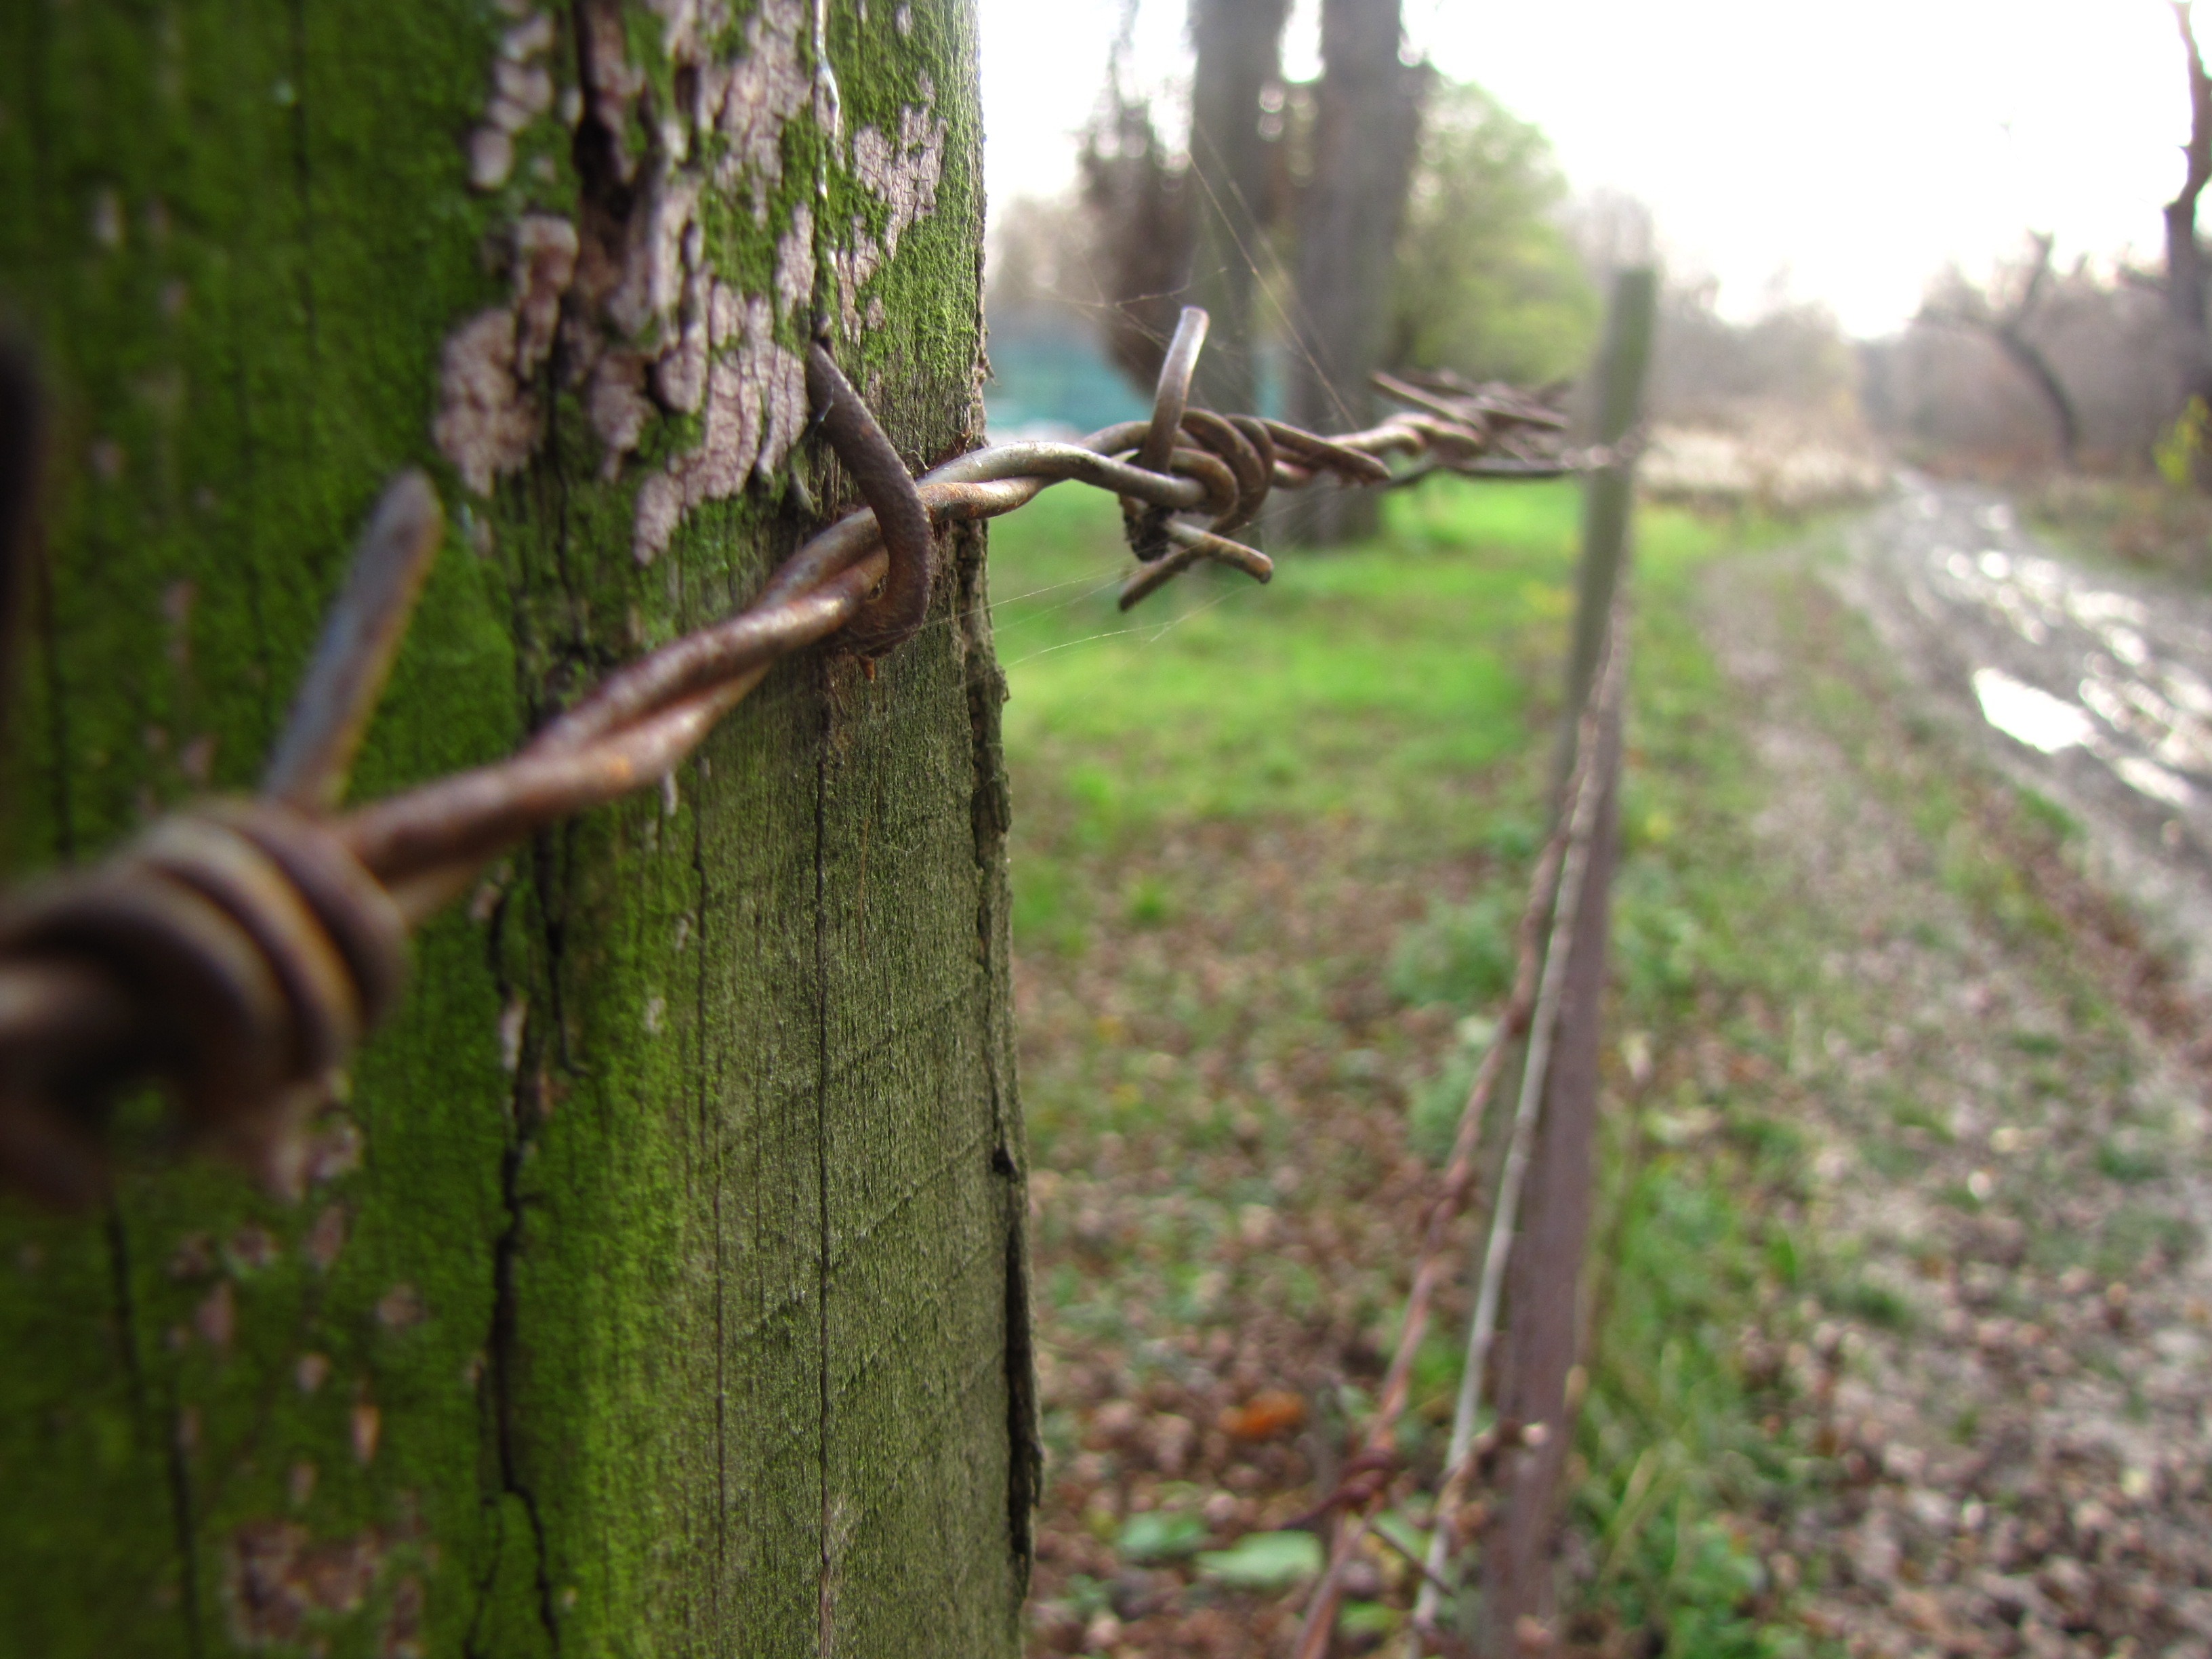
tree, forest, branch, fence, barbed wire, plant, flower, trunk, wire, jungle, macro, autumn, metal, spike, shrub, iron, woodland, habitat, woody plant, outdoor structure